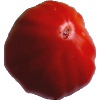
Label: Tomato 3